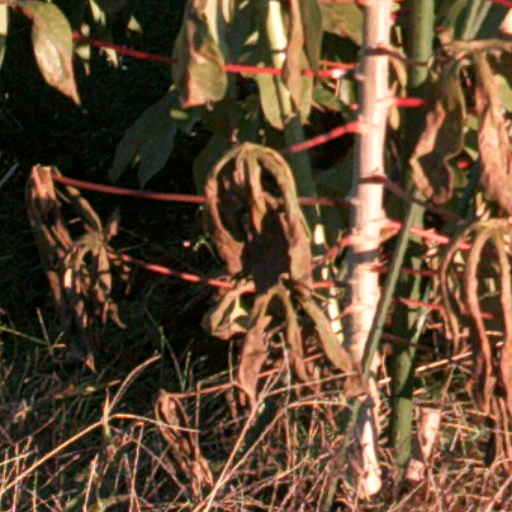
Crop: cassava